Lushuihu

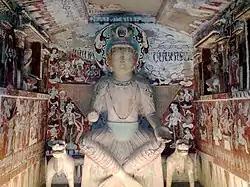
Figure of Maitreya Buddha in cave 275 of the Mogao Caves, built and decorated under the Northern Liang dynasty.

The Juqu clan was a Lushuihu family from Linsong Commandery in modern-day Zhangye, Gansu. Their ancestors once served under the Xiongnu empire holding the title of "Juqu" of the Left (左) of Xiongnu, and so they adopted it as their family name. The Juqu then submitted to the Han dynasty, and centuries later, they entered the service of the Di-led Later Liang dynasty. In 397, after the Liang's disastrous campaign against the Western Qin dynasty, two of their members were falsely accused and executed. The cousins, Juqu Mengxun and Juqu Nancheng, rebelled in response, and they backed the Administrator of Jiankang, Duan Ye, who was Han Chinese, as their leader. While Duan Ye is recognized as the first ruler of the Northern Liang dynasty, the Juqu held considerable power over his reign. In 401, Juqu Mengxun seized the throne after killing Juqu Nancheng and Duan Ye, and the Juqu ruled Northern Liang for the majority of its existence.